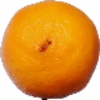
Label: lemon_meyer